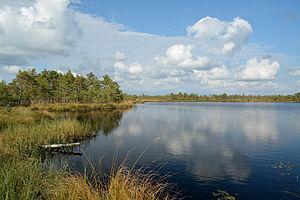
"Le parc national de Soomaa est un parc national du sud-ouest de l'Estonie. ""Soomaa"" est très certainement un nom approprié pour le parc, qui est en fait un large complexe de quatre marécages étendus, situés à la captation d'une des plus longues rivières du pays, le fleuve Pärnu.